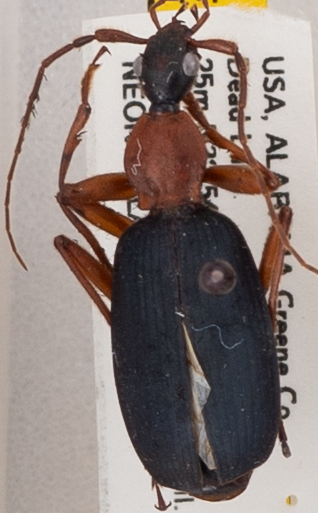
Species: Galerita bicolor
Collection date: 2019-06-17
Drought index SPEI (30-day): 0.414
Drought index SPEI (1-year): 1.01
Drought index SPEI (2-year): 1.69